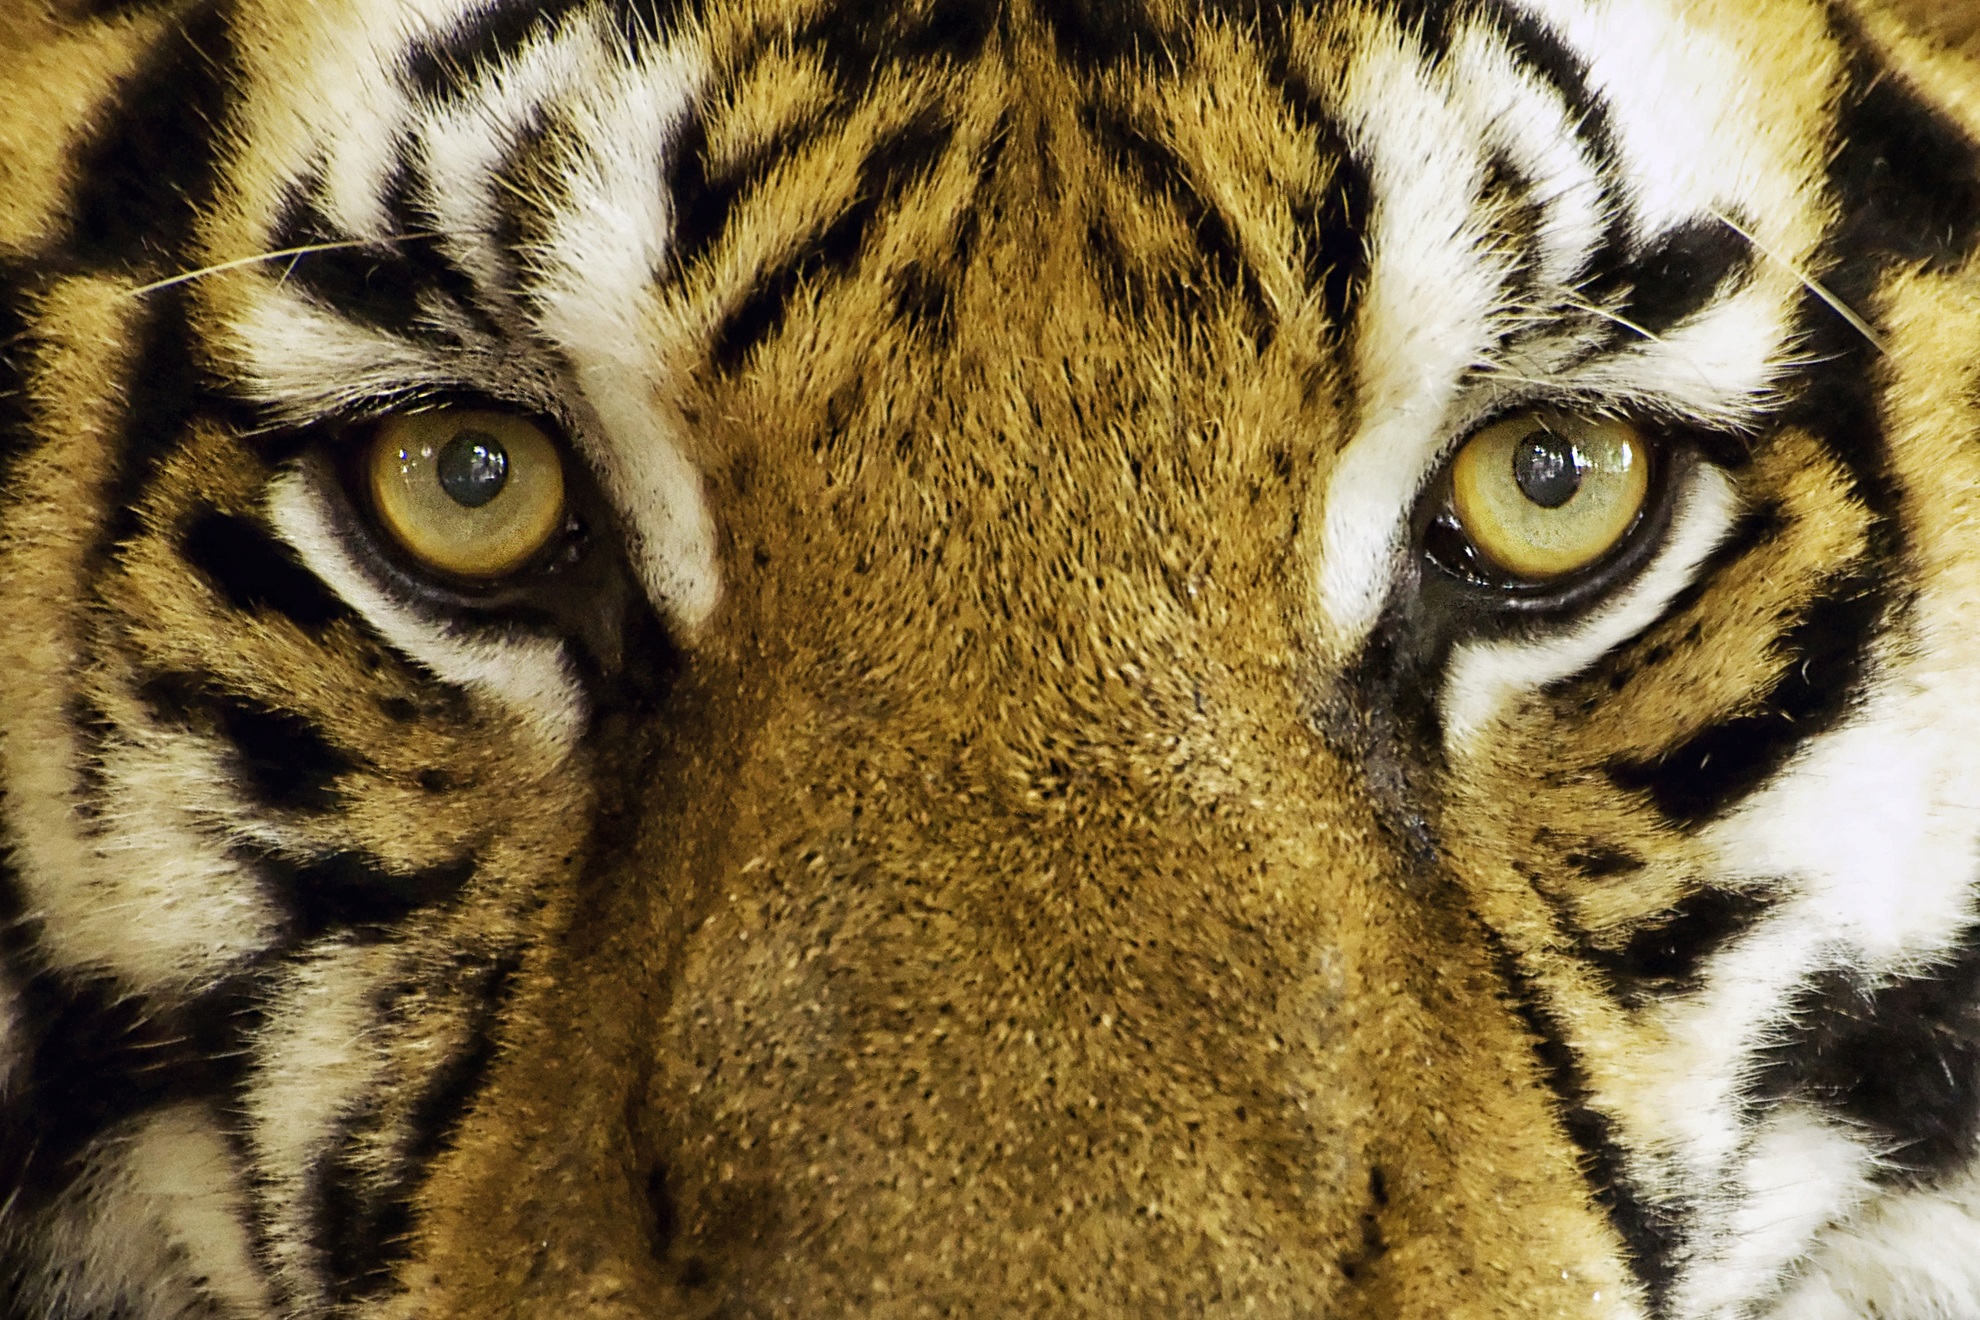
nature, animal, wildlife, wild, zoo, feline, mammal, fauna, close up, wild animal, eyes, whiskers, tiger, eye, animals, vertebrate, india, wild animals, ocelot, big cats, indre, fauvre, cat like mammal